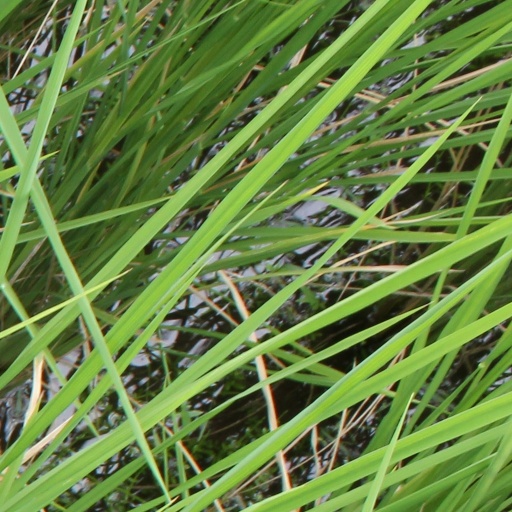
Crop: rice